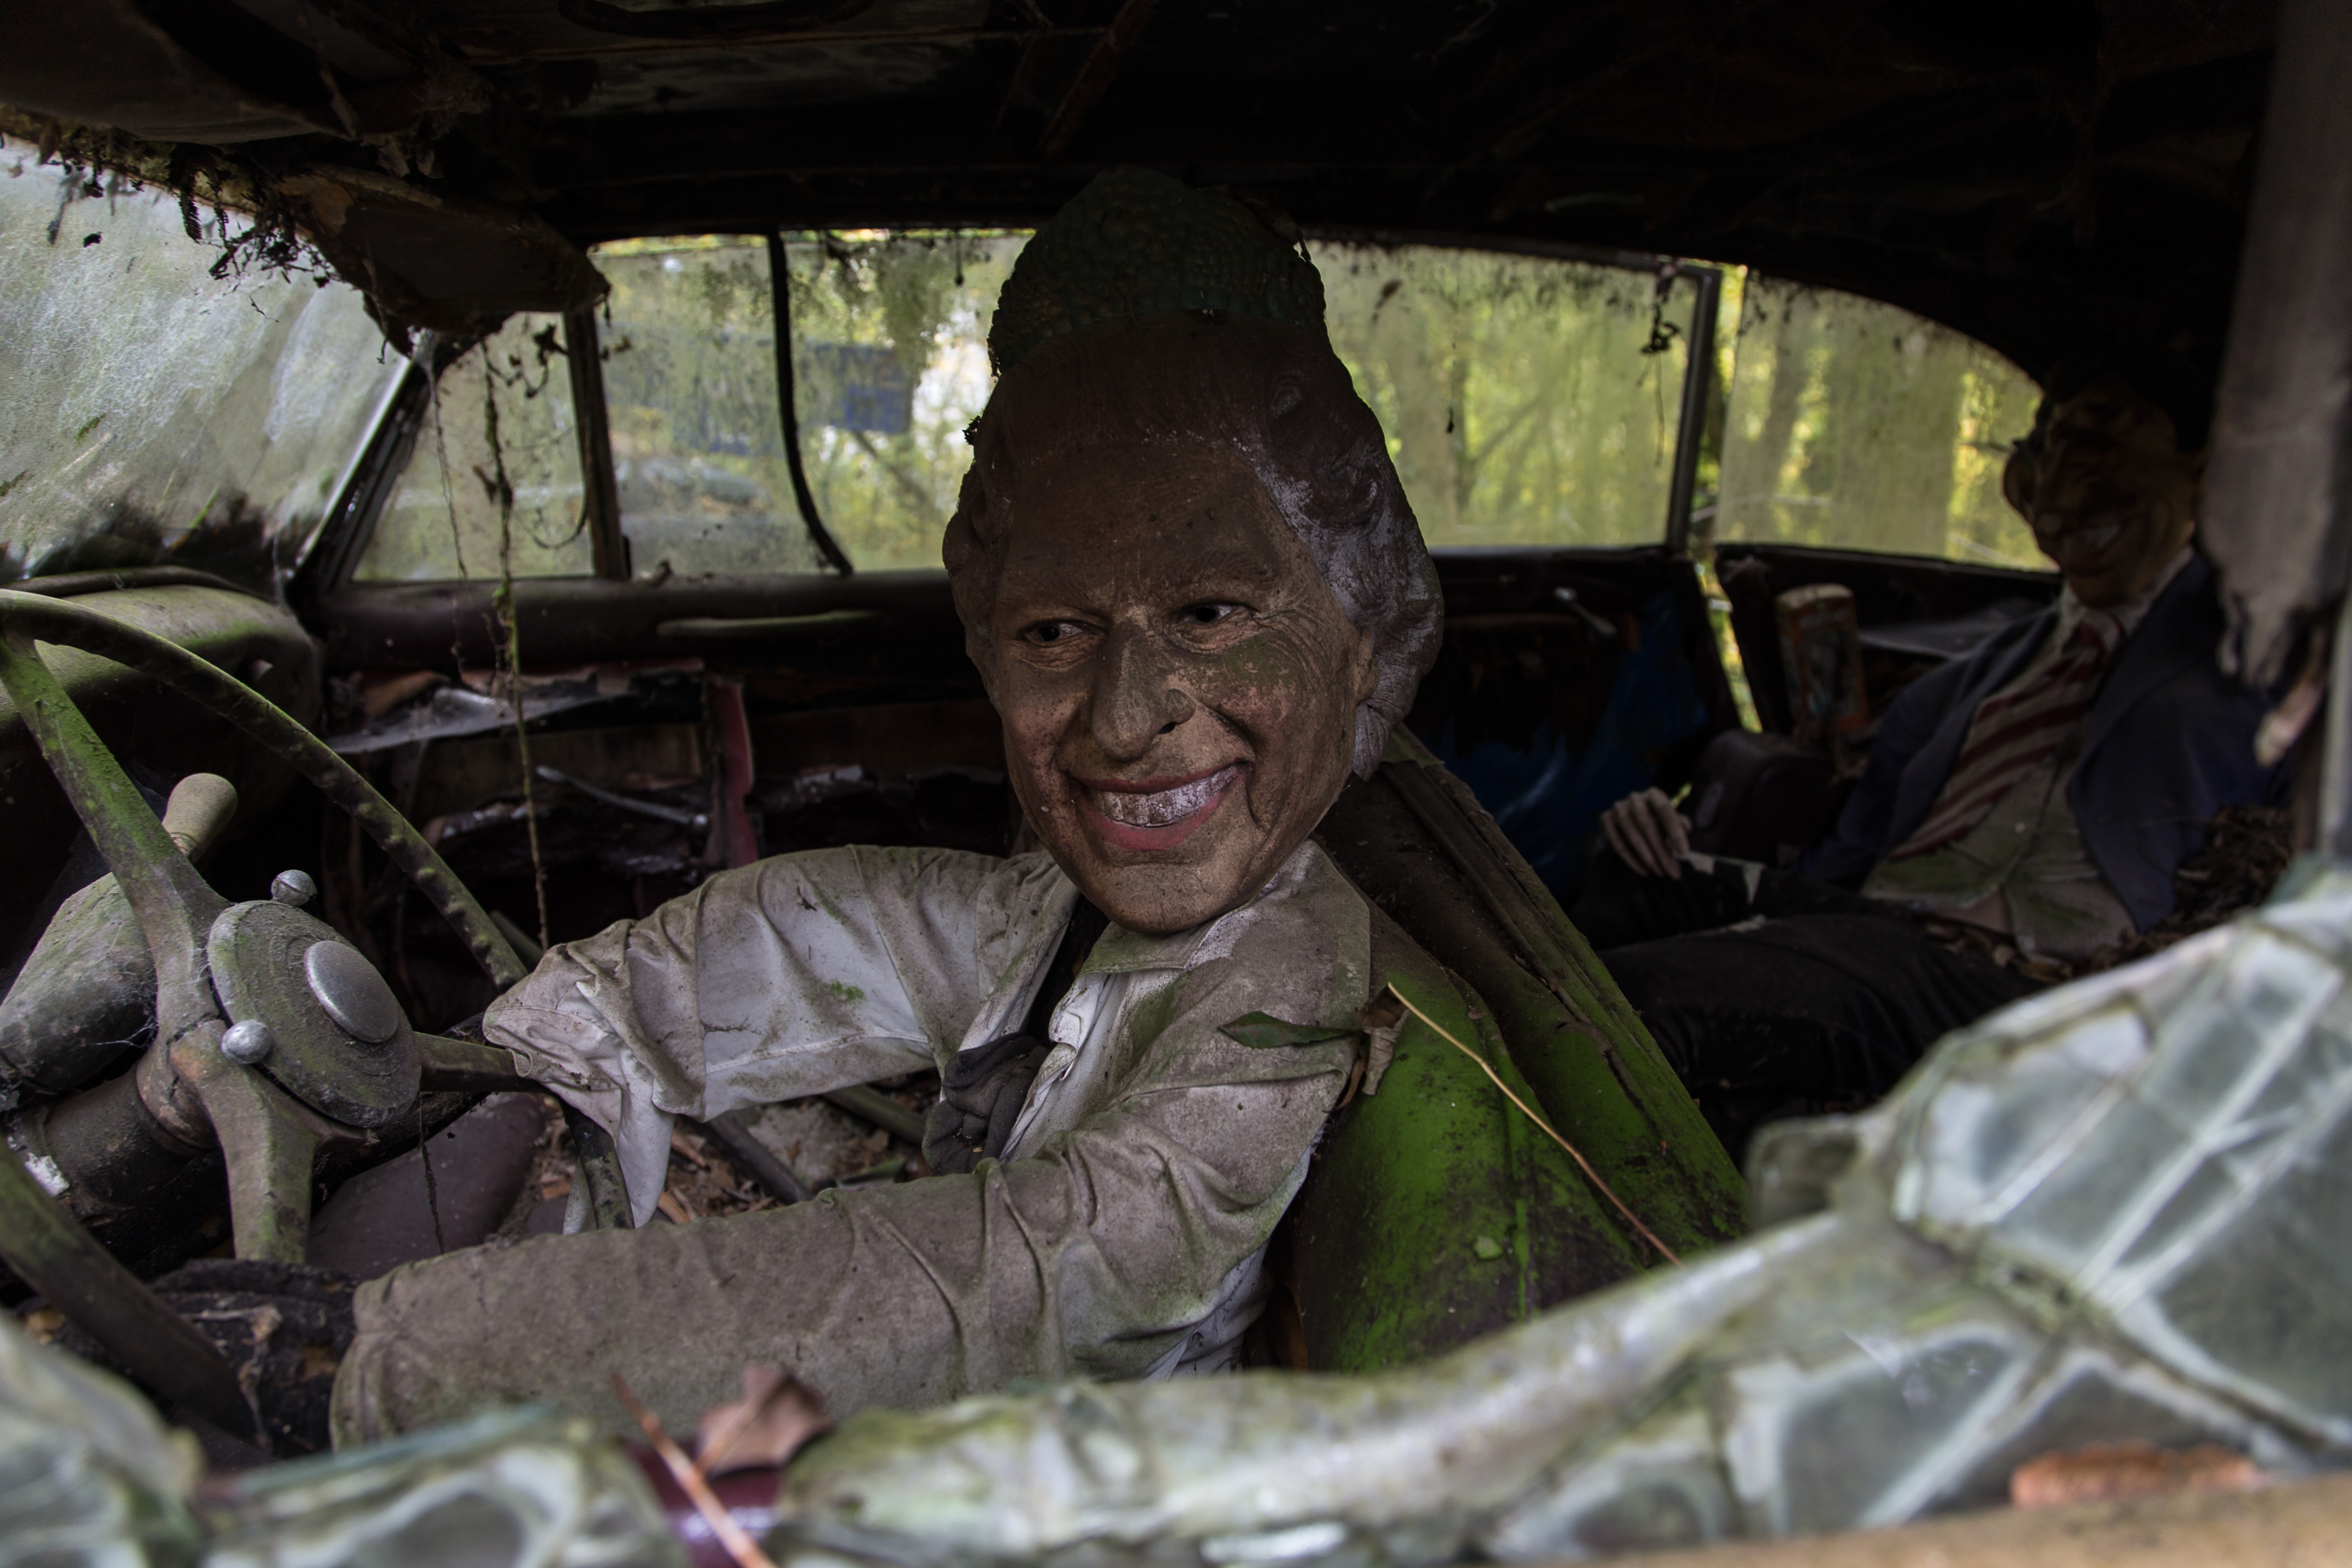
military, soldier, army, jungle, lostplace, troop